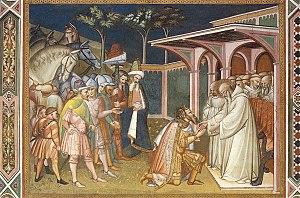
Les épisodes de la Vie de saint Benoît de Monte Oliveto Maggiore composent un cycle de fresques du cloître principal de l'abbaye bénédictine de Monte Oliveto Maggiore, réalisé par Luca Signorelli, qui y travailla de 1497 à 1498, et par Le Sodoma, qui compléta le cycle à partir de 1505 avec les vingt-six fresques manquantes. Une scène a été repeinte par Riccio.
La basilique San Miniato al Monte, située dans le quartier de l'Oltrarno, à Florence, en Toscane, est une basilique élevée en hommage au premier martyr de la ville, saint Miniatus, enseveli à cet emplacement au IIIᵉ siècle, lieu que Charlemagne visita lors d'un pèlerinage.
Benoît de Nursie, né vers 480 à Nursie en Ombrie, mort en 547 dans le monastère du Mont-Cassin ; en latin Benedictus de Nursia, saint Benoît pour les catholiques et les orthodoxes, est le fondateur de l'ordre des Bénédictins et a largement inspiré le monachisme occidental ultérieur.